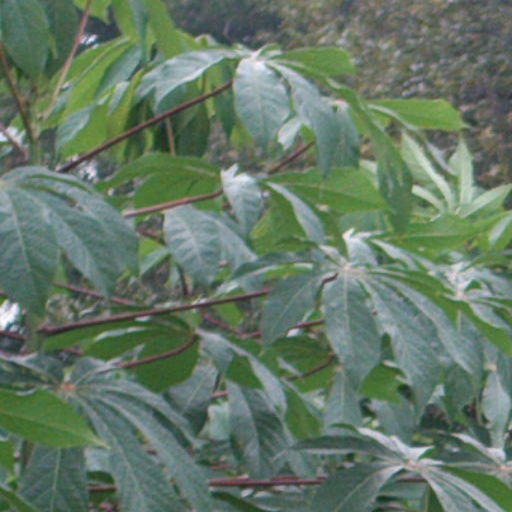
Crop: cassava